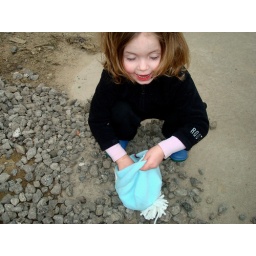
Putting rocks in the hat